Valery Legasov

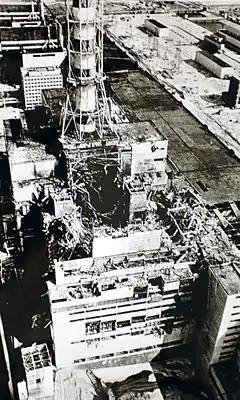
Reactor 4 several months after the disaster.

Reactor 4 of the Chernobyl nuclear plant exploded on 26 April 1986 at 1:23:45 a.m, releasing a massive amount of radiation and contaminating a large area. By that time, Legasov was the first deputy director of the Kurchatov Institute of Atomic Energy. Although not a reactor specialist, he became a key member of the government commission formed to investigate the causes of the disaster and to plan the mitigation of its consequences. Legasov was told he was assigned to a government commission that was looking into the accident.